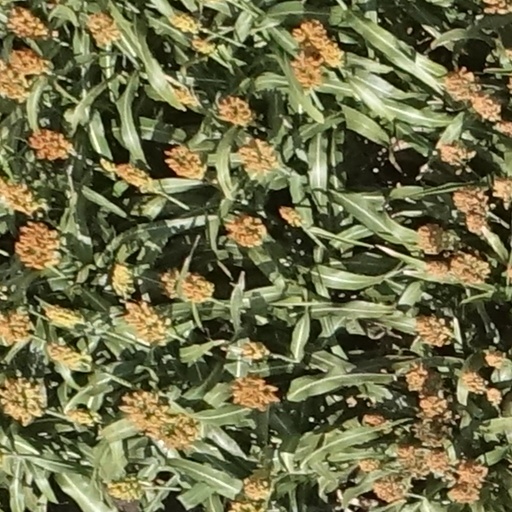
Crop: sorghum